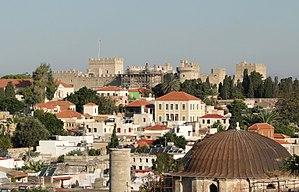
Cité médiévale de Rhodes, Grèce